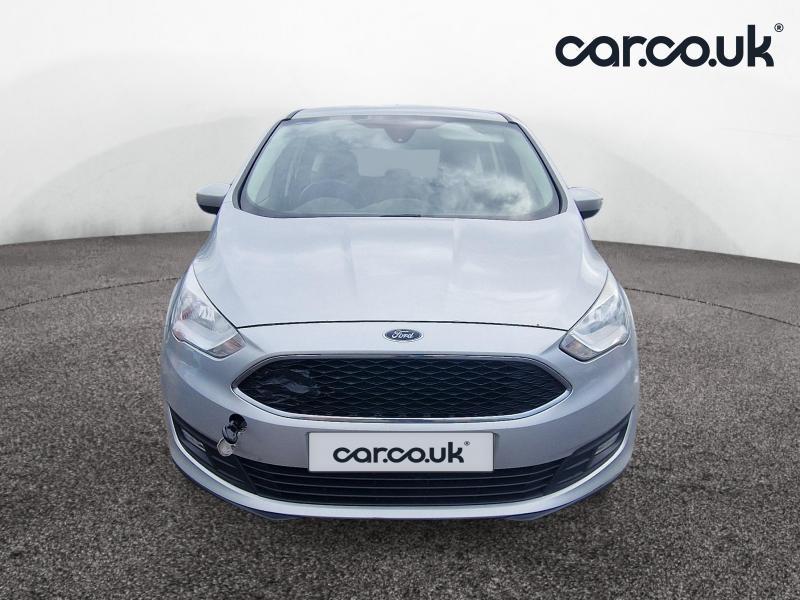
Aucun dommage détecté.
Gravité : aucun